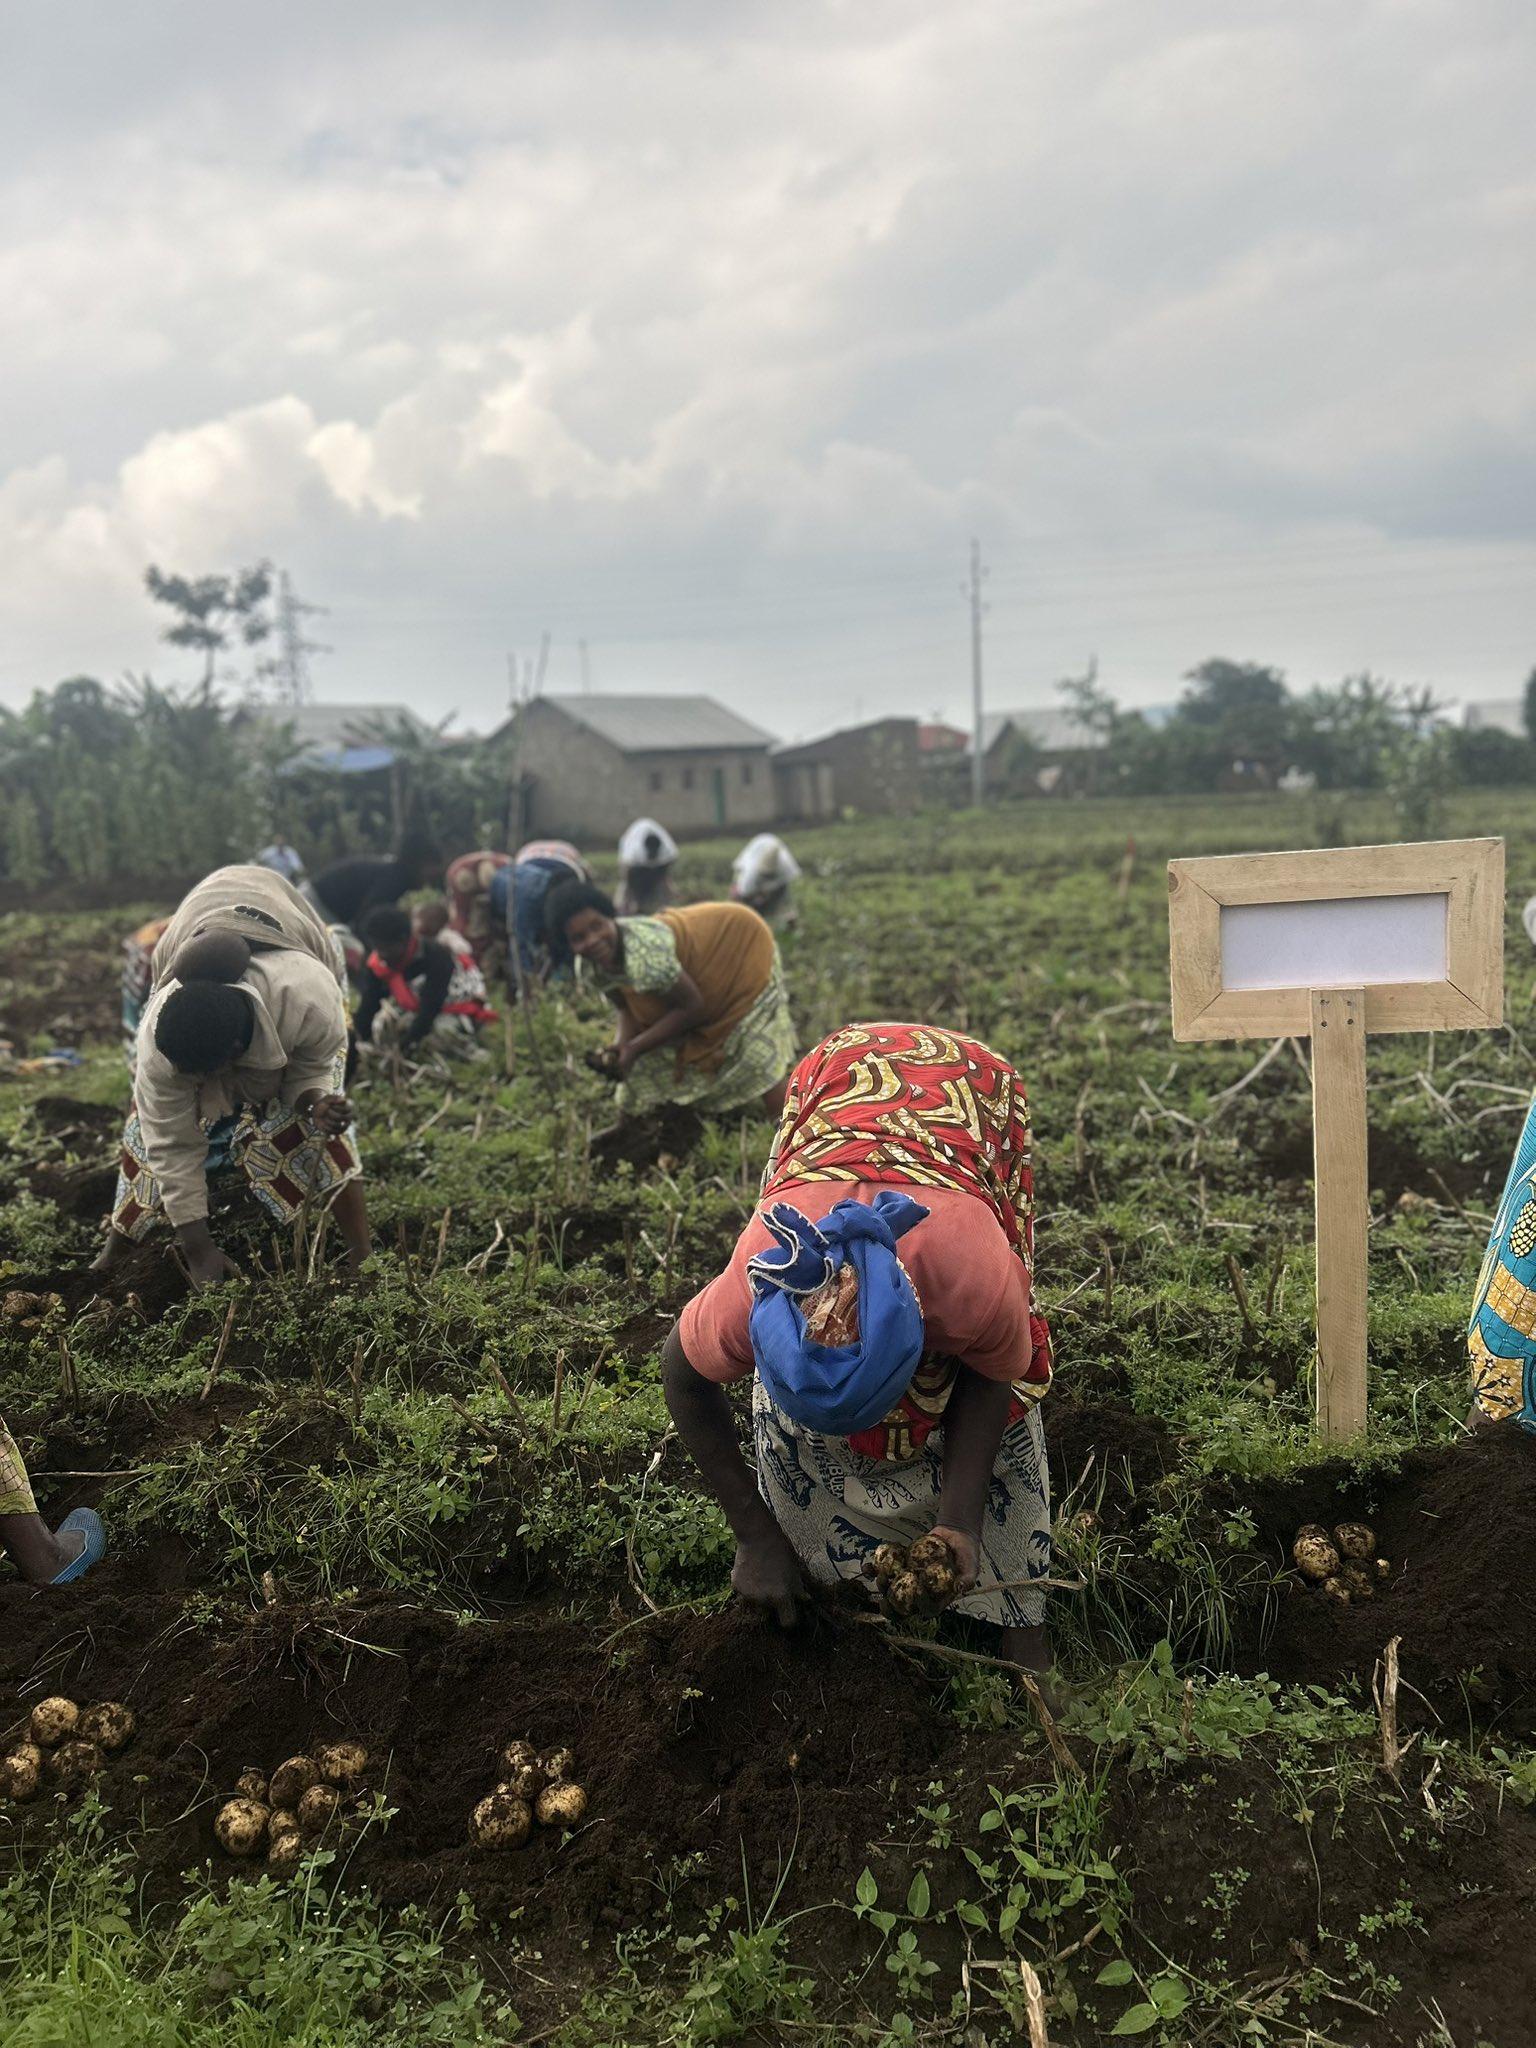
Wakulima wakiwa wanafanya mavuno ya mazao ya biashara aina ya viazi,  kabla ya kuvipeleka sokoni,  viazi hivyo vilivyo stawi na kuuza kwa wateja wao mbalimbali wa bidhaa hiyo ambayo hupendwa kabisa.